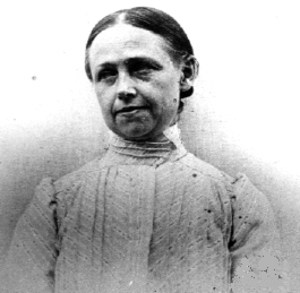
Isabelle Rimbaud (1860-1917) — Sœur cadette d'Arthur Rimbaud
Isabelle Rimbaud, née Frédérique Marie Isabelle Rimbaud le 1ᵉʳ juin 1860 à Charleville, et morte le 20 juin 1917, à Neuilly-sur-Seine, est la sœur cadette d’Arthur Rimbaud et épouse de Pierre Dufour, artiste connu sous le pseudonyme de Paterne Berrichon. Elle a été la légataire universelle d'Arthur Rimbaud.